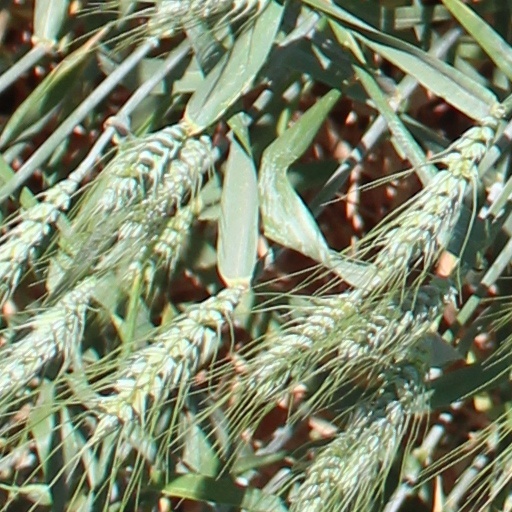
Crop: wheat